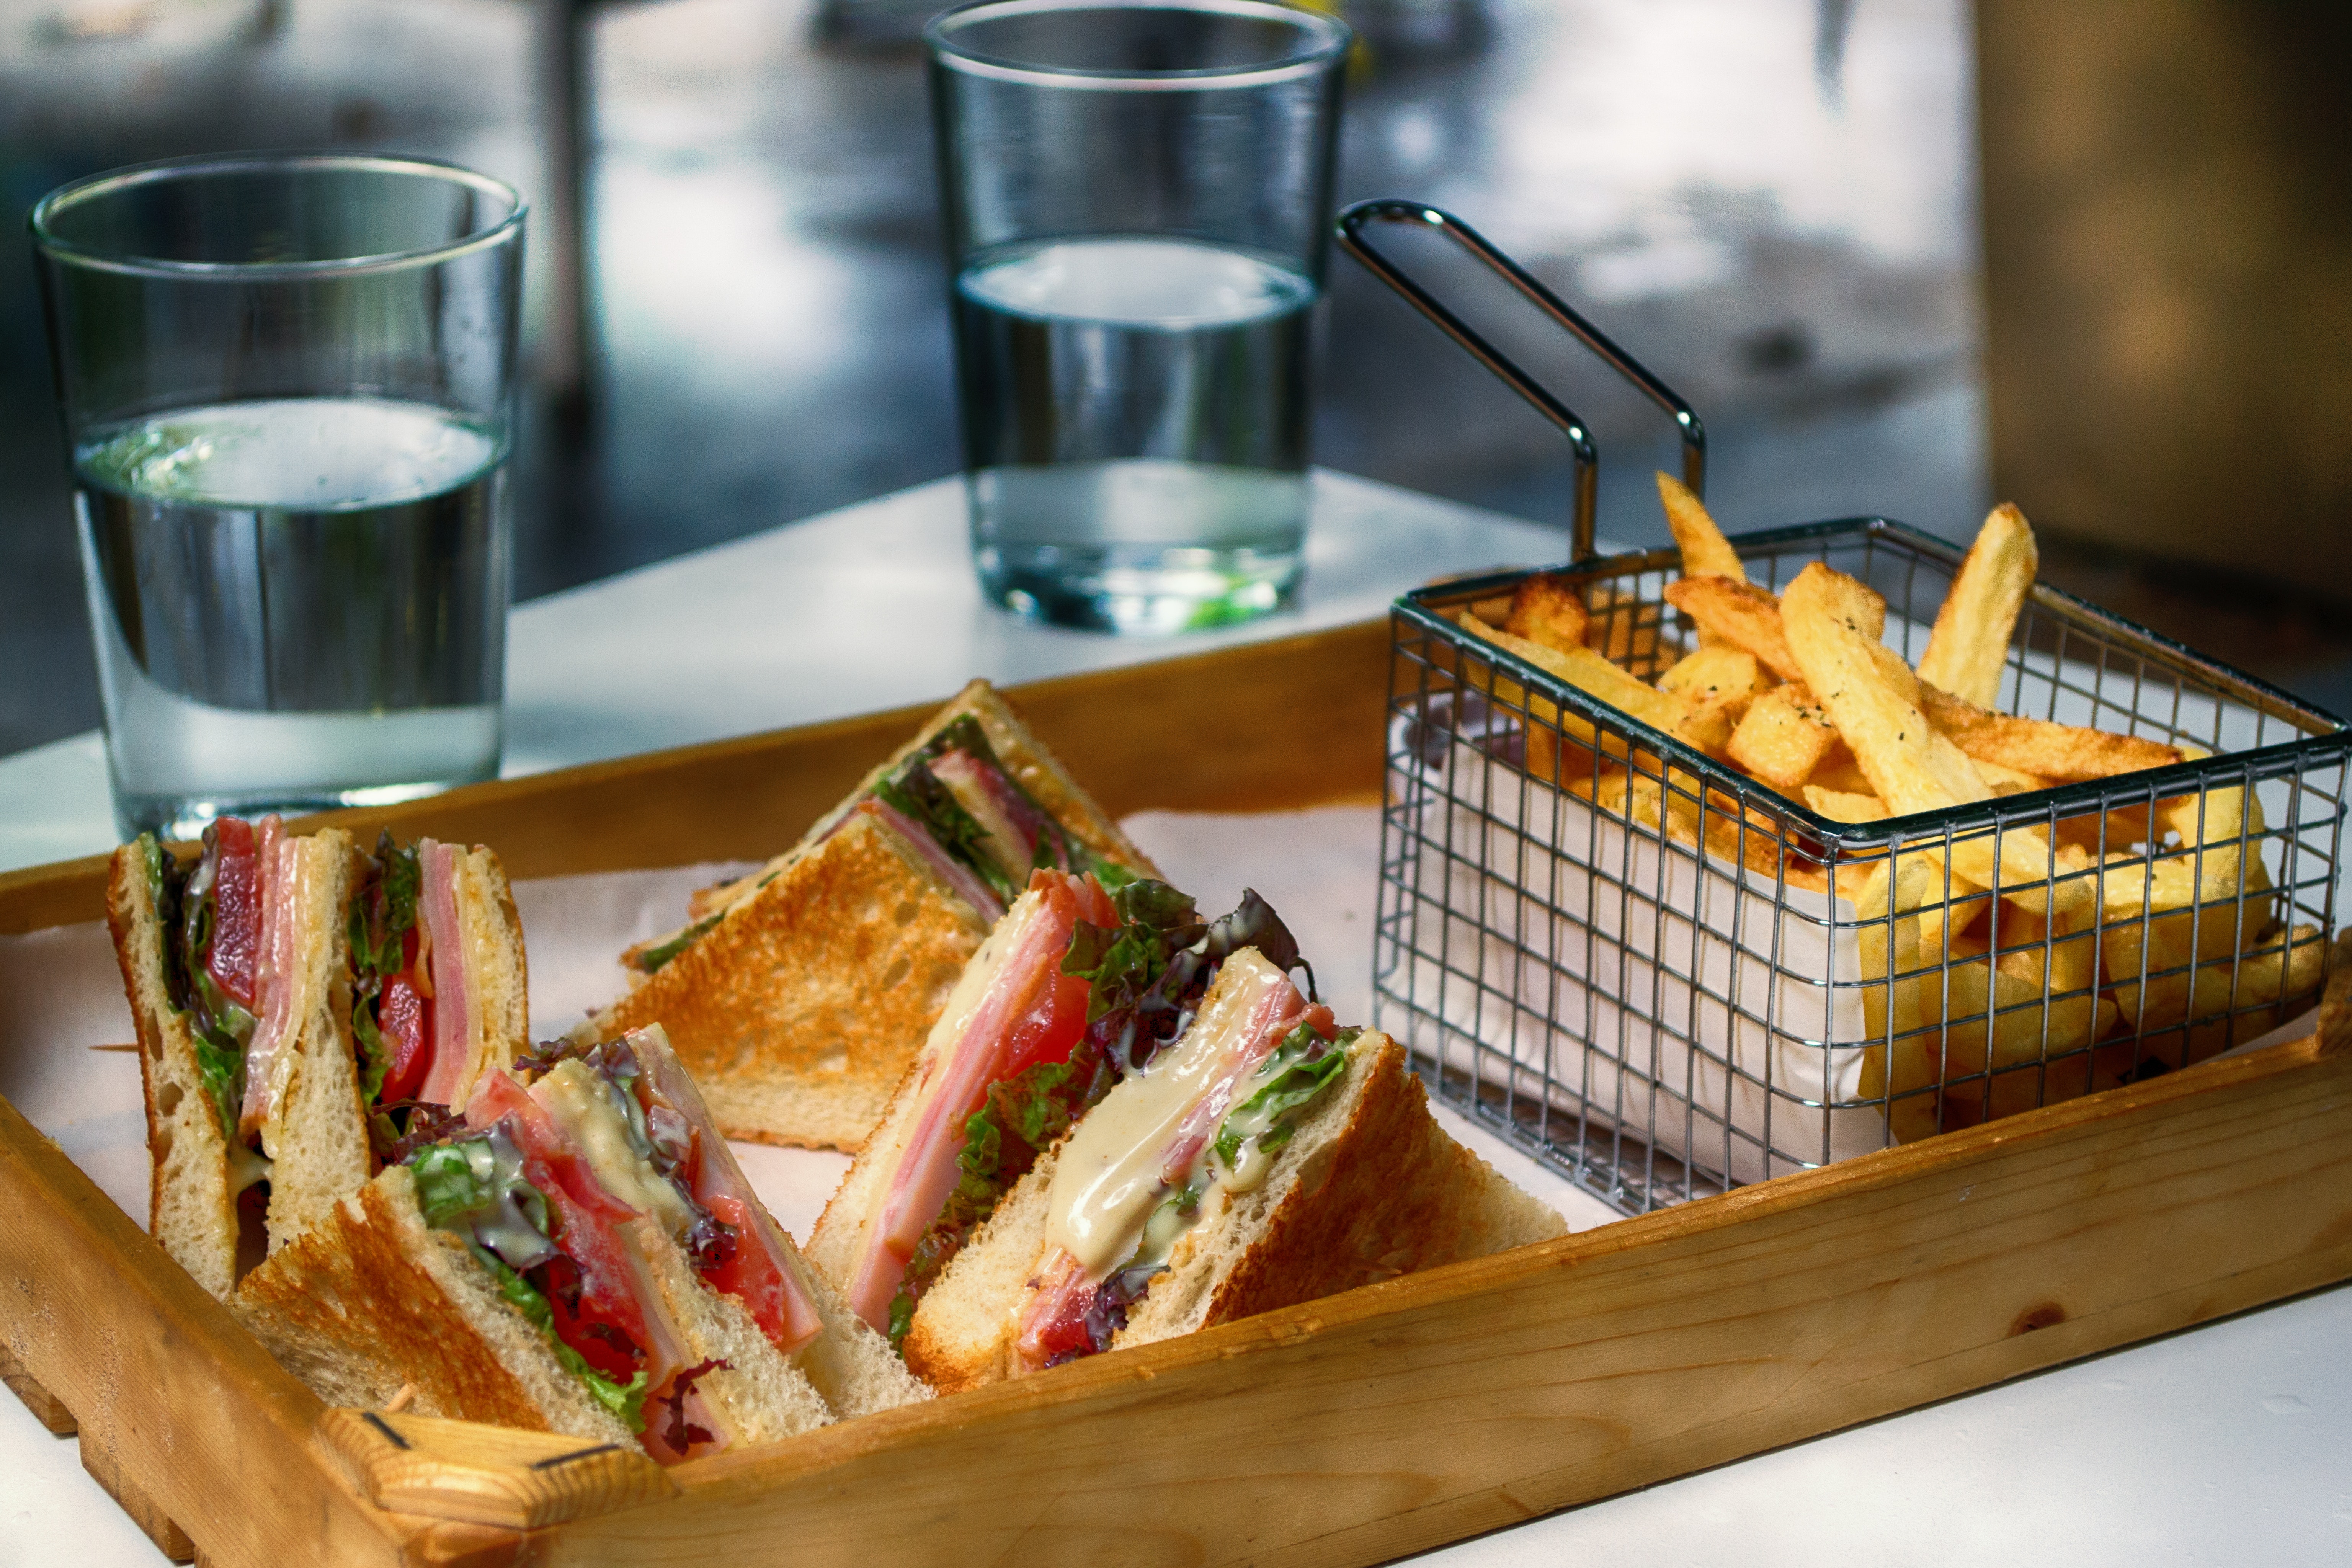
food, dish, cuisine, brunch, ingredient, comfort food, meal, lunch, finger food, breakfast, junk food, Croque monsieur, Take out food, sandwich, recipe, toast, produce, fast food, panini